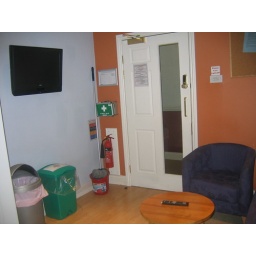
The kitchen in the Crofton. Sweet flat screen TV